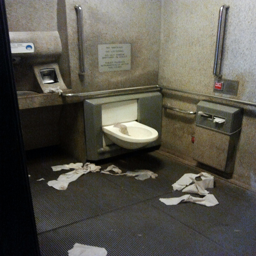
A very messy public toilet with paper strewn on the floor.
The floor of the bathroom stall is littered with toilet paper.
Toilet paper everywhere in a messy public restroom.
Very messy toilet in commercial pre-fab public restroom.
A dirty bathroom with toilet paper scattered about.